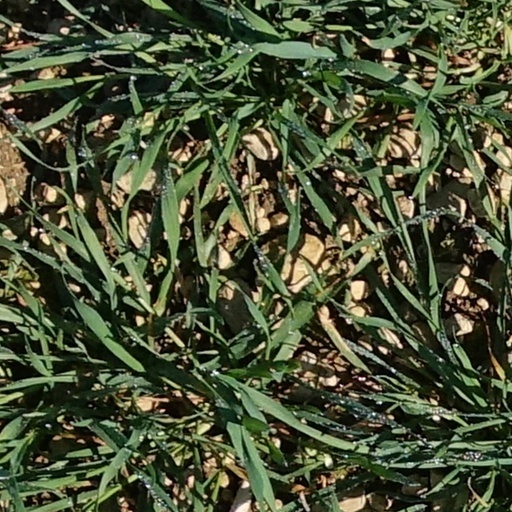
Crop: wheat